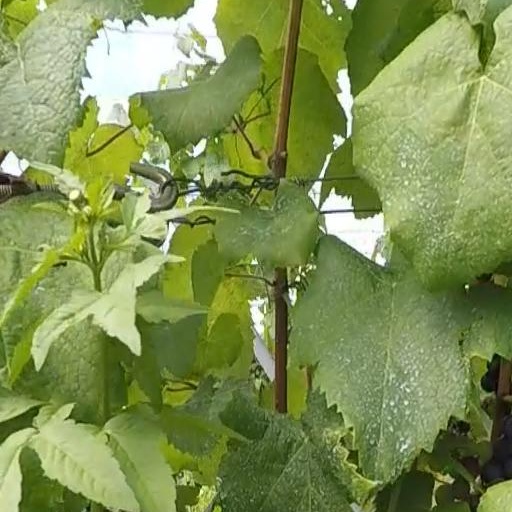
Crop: grape